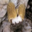
Label: mushroom